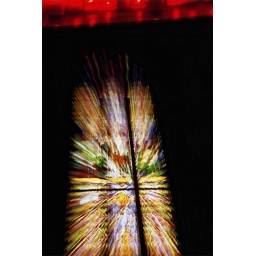
Supposed to be a stained glass window in Barcelona. I think this is the one that broke the developing equipment.